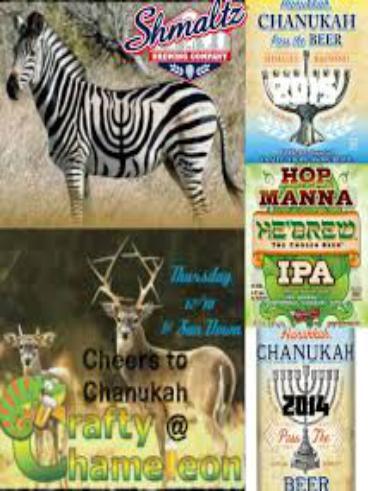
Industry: Food